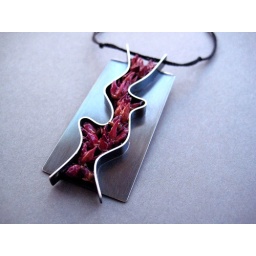
Dance in the garden.Sterling silver pendant with dozens of bright pink flower buds.